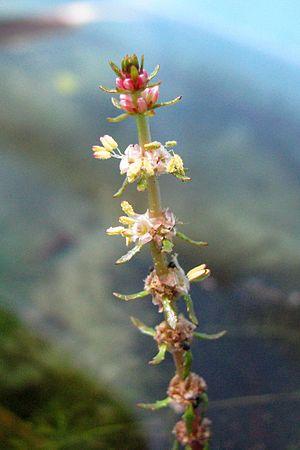
Myriophyllum heterophyllum, aussi appelé Myriophylle hétérophylle, de la famille des Haloragaceae est une plante herbacée, vivace et amphibie originaire du sud-Est des États-Unis. Elle est récemment devenue invasive dans certains pays où elle a été introduite. Elle est maintenant considérée comme invasive en France et Belgique notamment ; inscrite sur la liste d’alerte de l’OEPP en 2009 et depuis 2014 dans le règlement européen sur les espèces invasives.